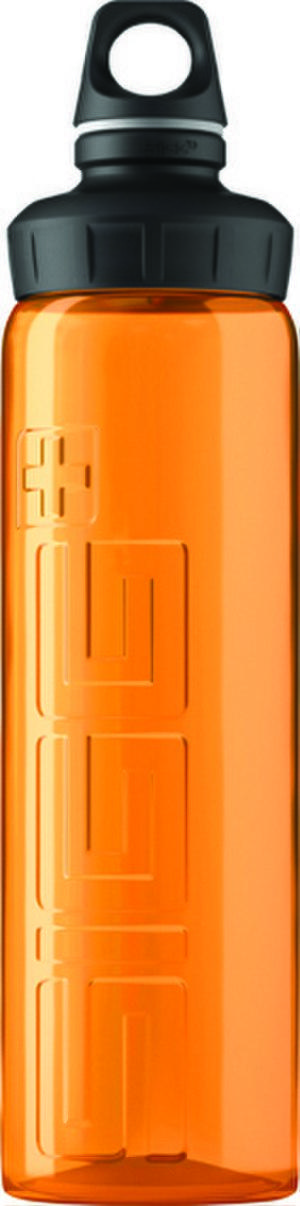
Sigg est une entreprise suisse produisant des gourdes en métal depuis 1908, notamment pour l'armée suisse ainsi que pour un usage civil, par exemple pour le camping ou la randonnée.